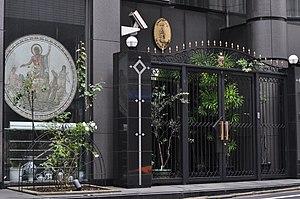
Les représentations tunisiennes dans le monde sont les sièges des ambassadeurs de la Tunisie auprès des pays étrangers.